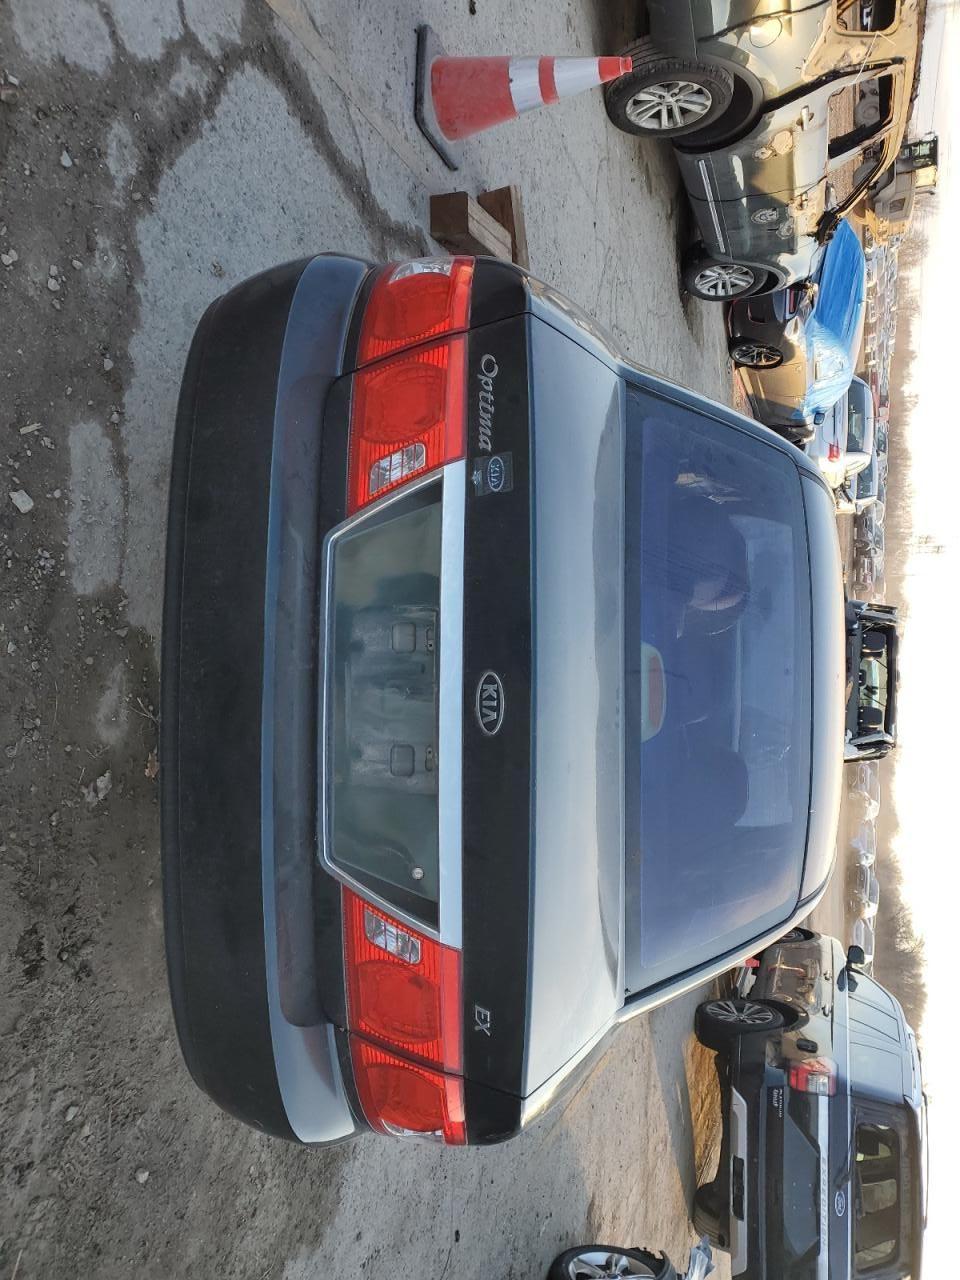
Aucun dommage détecté.
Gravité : aucun